A Ticklish Affair

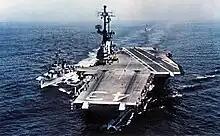
The "USS Coral Sea" (CVA-43) was seen prominently in "A Ticklish Affair".

Originally titled "Moon Walk", the production was intended to be a vehicle for Jean Simmons. Contract obligations, however, were at play and Shirley Jones ended up with the role. After an Academy-award winning performance in "Elmer Gantry" (1960), she was hoping to concentrate on serious roles, but instead Jones was assigned to comedies such as "The Courtship of Eddie's Father" (1963). Jones reluctantly fulfilled her contract despite her reluctance to take on "fluff" roles in a rom-com like "A Ticklish Affair". Despite the "screen chemistry" of the leads, critics did not consider the film interesting family fare.